Château de Lacassagne

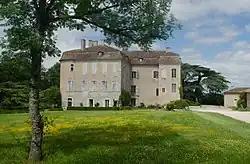
South facade

The Château de Lacassagne is a château in the "commune" of Saint-Avit-Frandat in the Gers "département" of France.